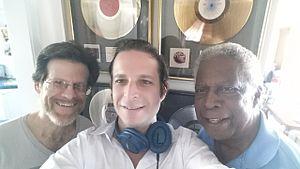
"Kobi Arad est un pianiste israélo-américain et compositeur de musique contemporain. Actuellement basé à New York, Arad compose, arrange et fait le mélange de musique des genres aussi divers que le troisième courant, le classique, le jazz, le R&B, le hip-hop, et la musique électronique, avec beaucoup de son travail improvisation. Sa musique a également été dans des publications telles que Ynet, le Jazz Times, et All About Jazz, ce dernier qui a appelé son album 2011 Dessins de paysages imaginaires un ""portrait tout-embrassant d'un artiste’’ avec des facultés techniques exceptionnelles et une vision perspicace. Arad a collaboré avec des artistes tels que Stevie Wonder et Cindy Blackman. L'un de ses albums, The Experience Project, a été enregistré en collaboration avec Robert Margouleff. Il a également exécuté son matériel avec la bande Kobi Arad à des lieux tels que le Blue Note à New York, et a transcrit la musique pour des sociétés telles que Hal Leonard.